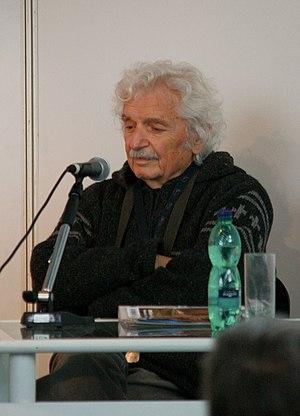
Ladislav Smoljak, né à Prague le 9 décembre 1931 et mort à Kladno le 6 juin 2010, est un réalisateur et metteur en scène tchèque, également acteur et scénariste.